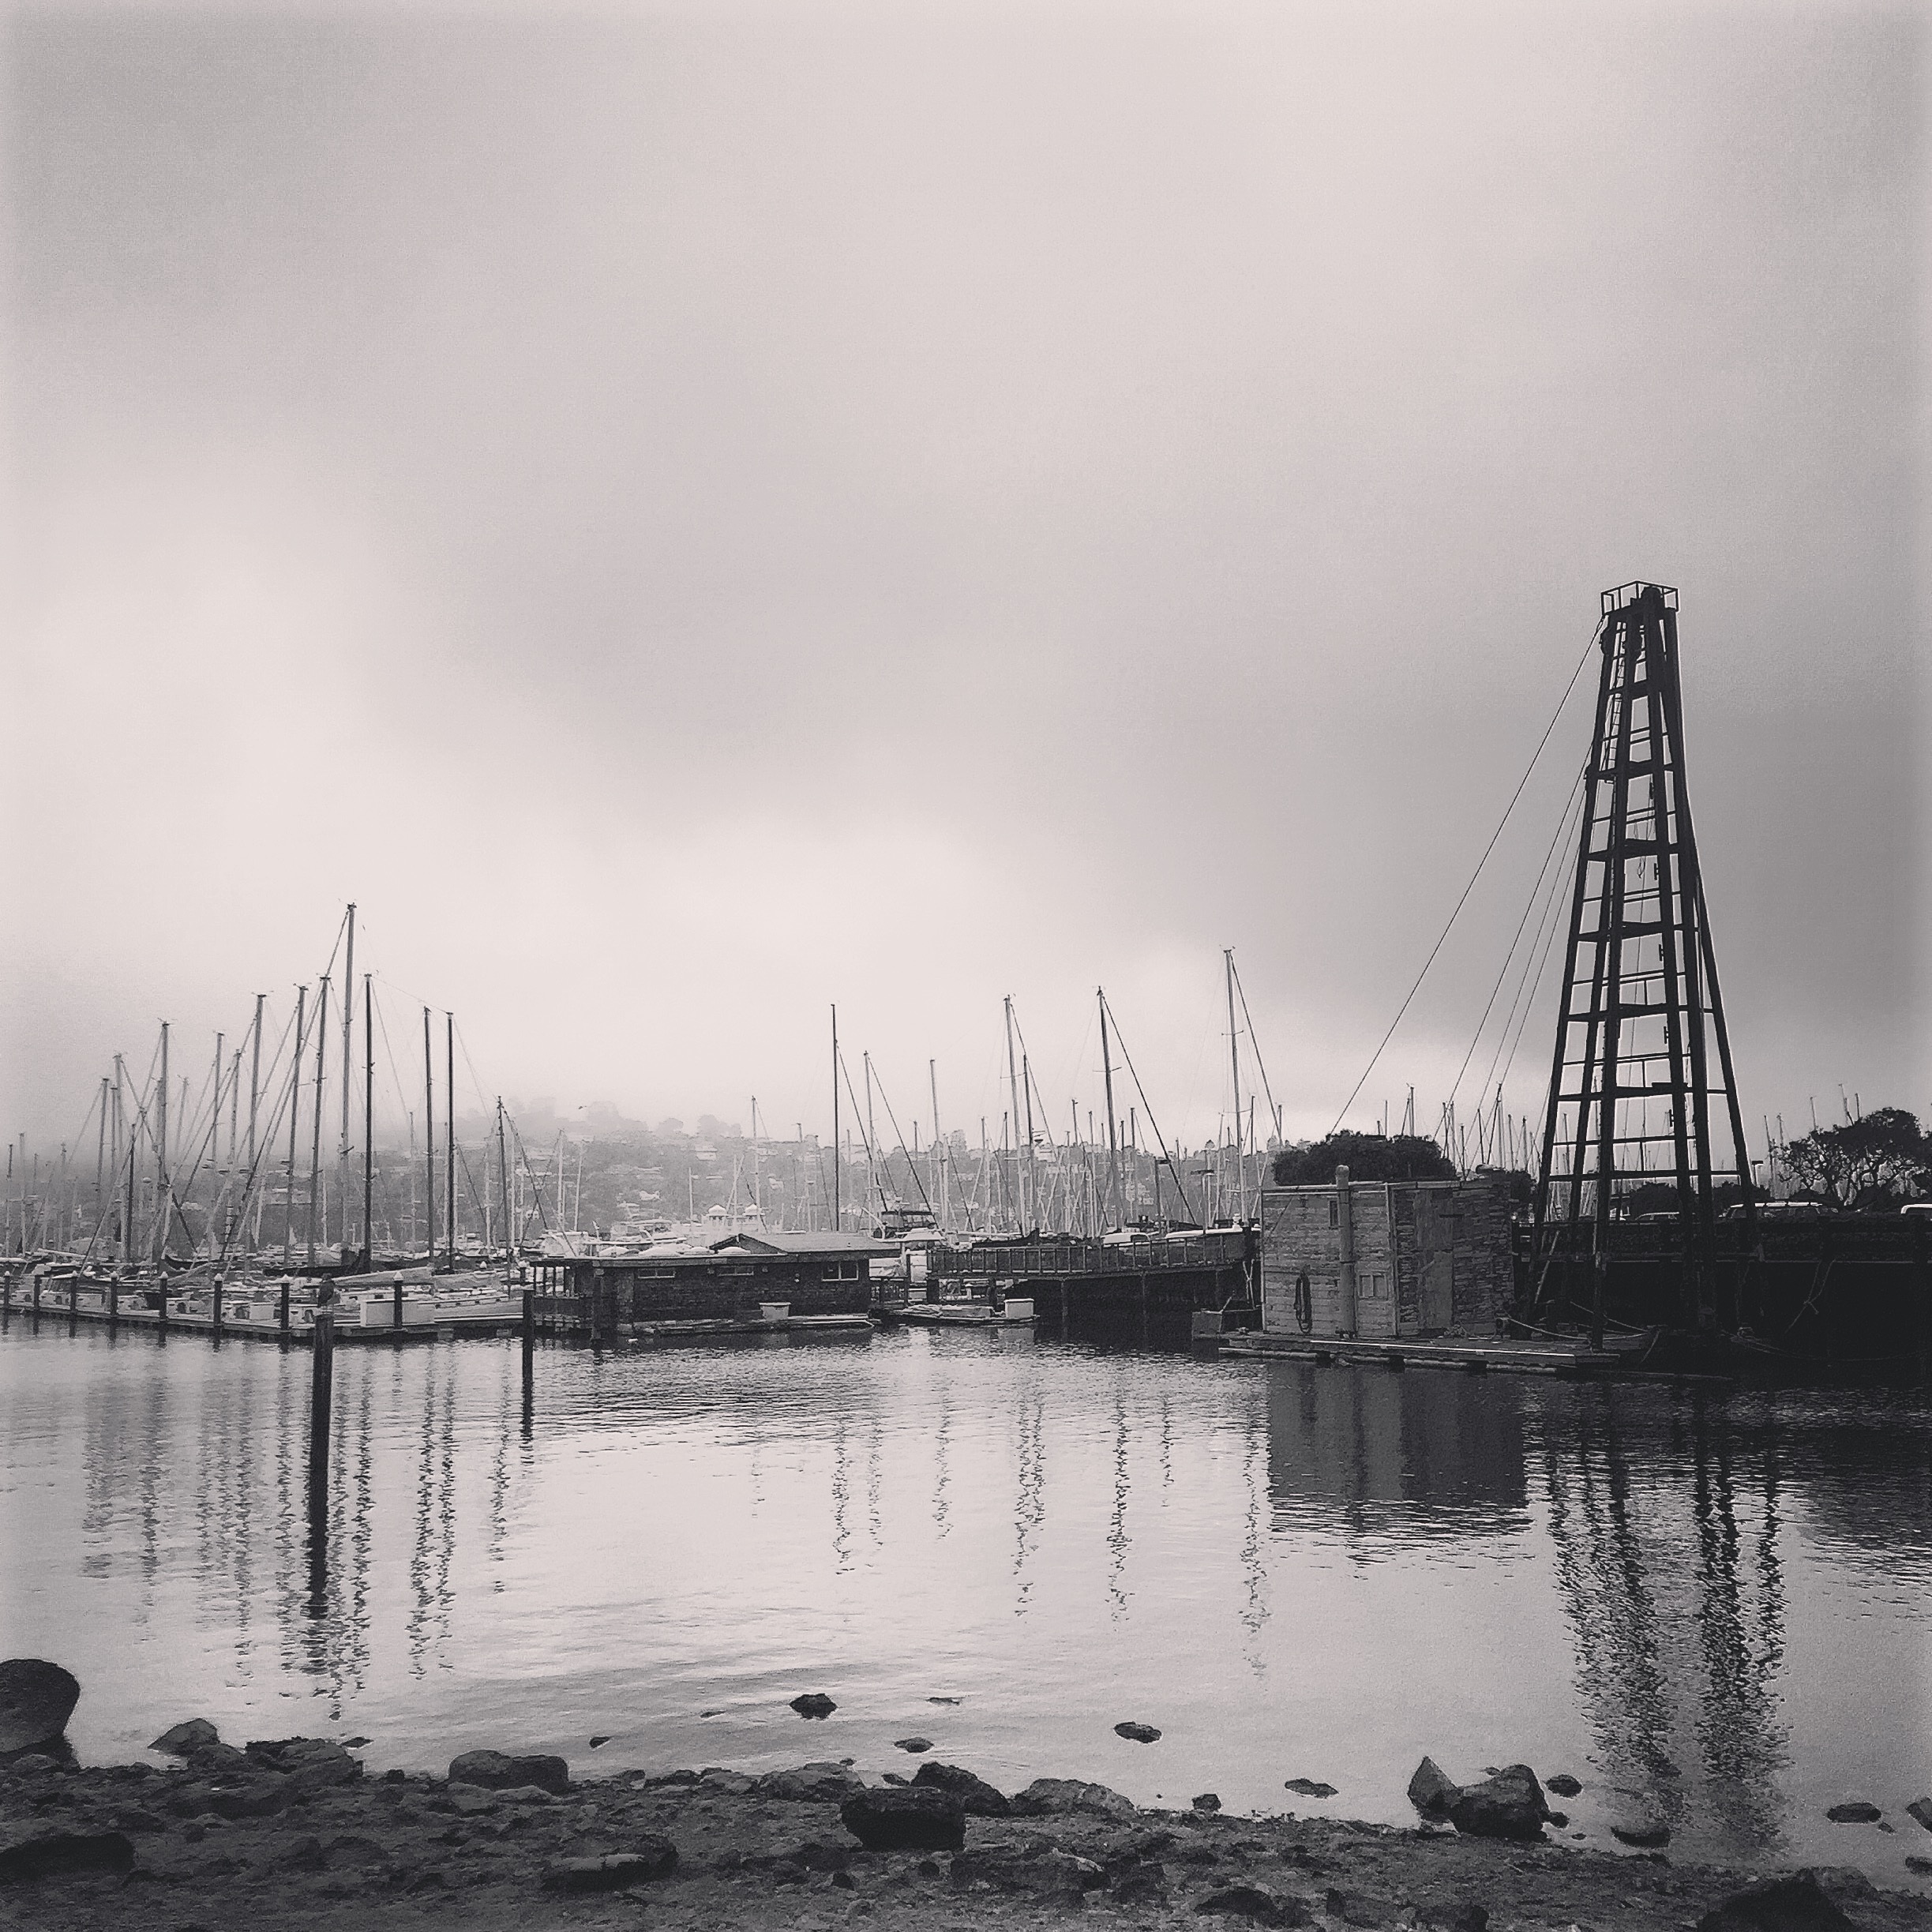
sea, water, winter, dock, cloud, black and white, boat, bridge, morning, cityscape, reflection, vehicle, bay, harbor, monochrome, shape, monochrome photography, atmospheric phenomenon